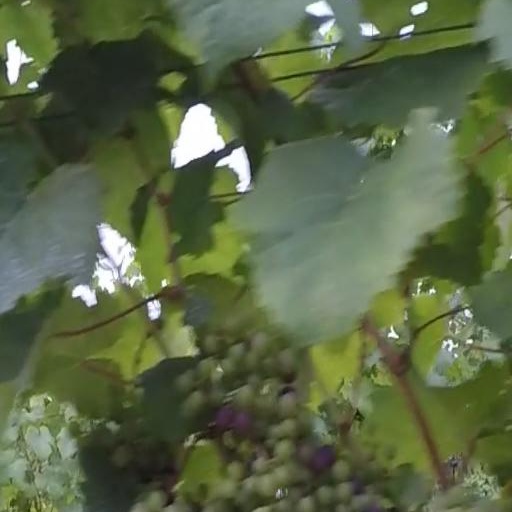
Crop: grape